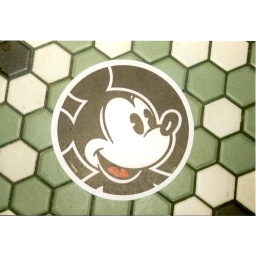
A Mickey from the floor in the bathroom at our hotel room at Disney World.